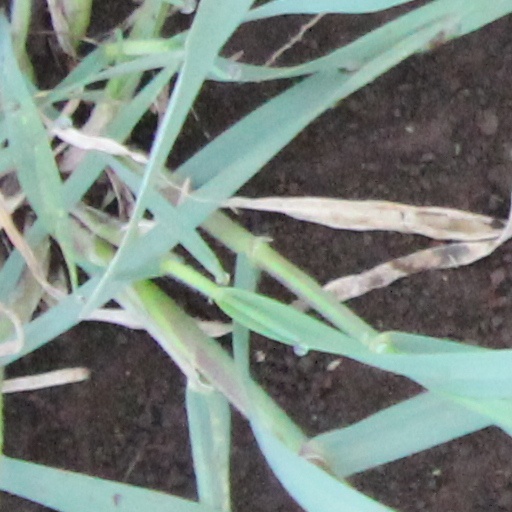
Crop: wheat